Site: brandenburg
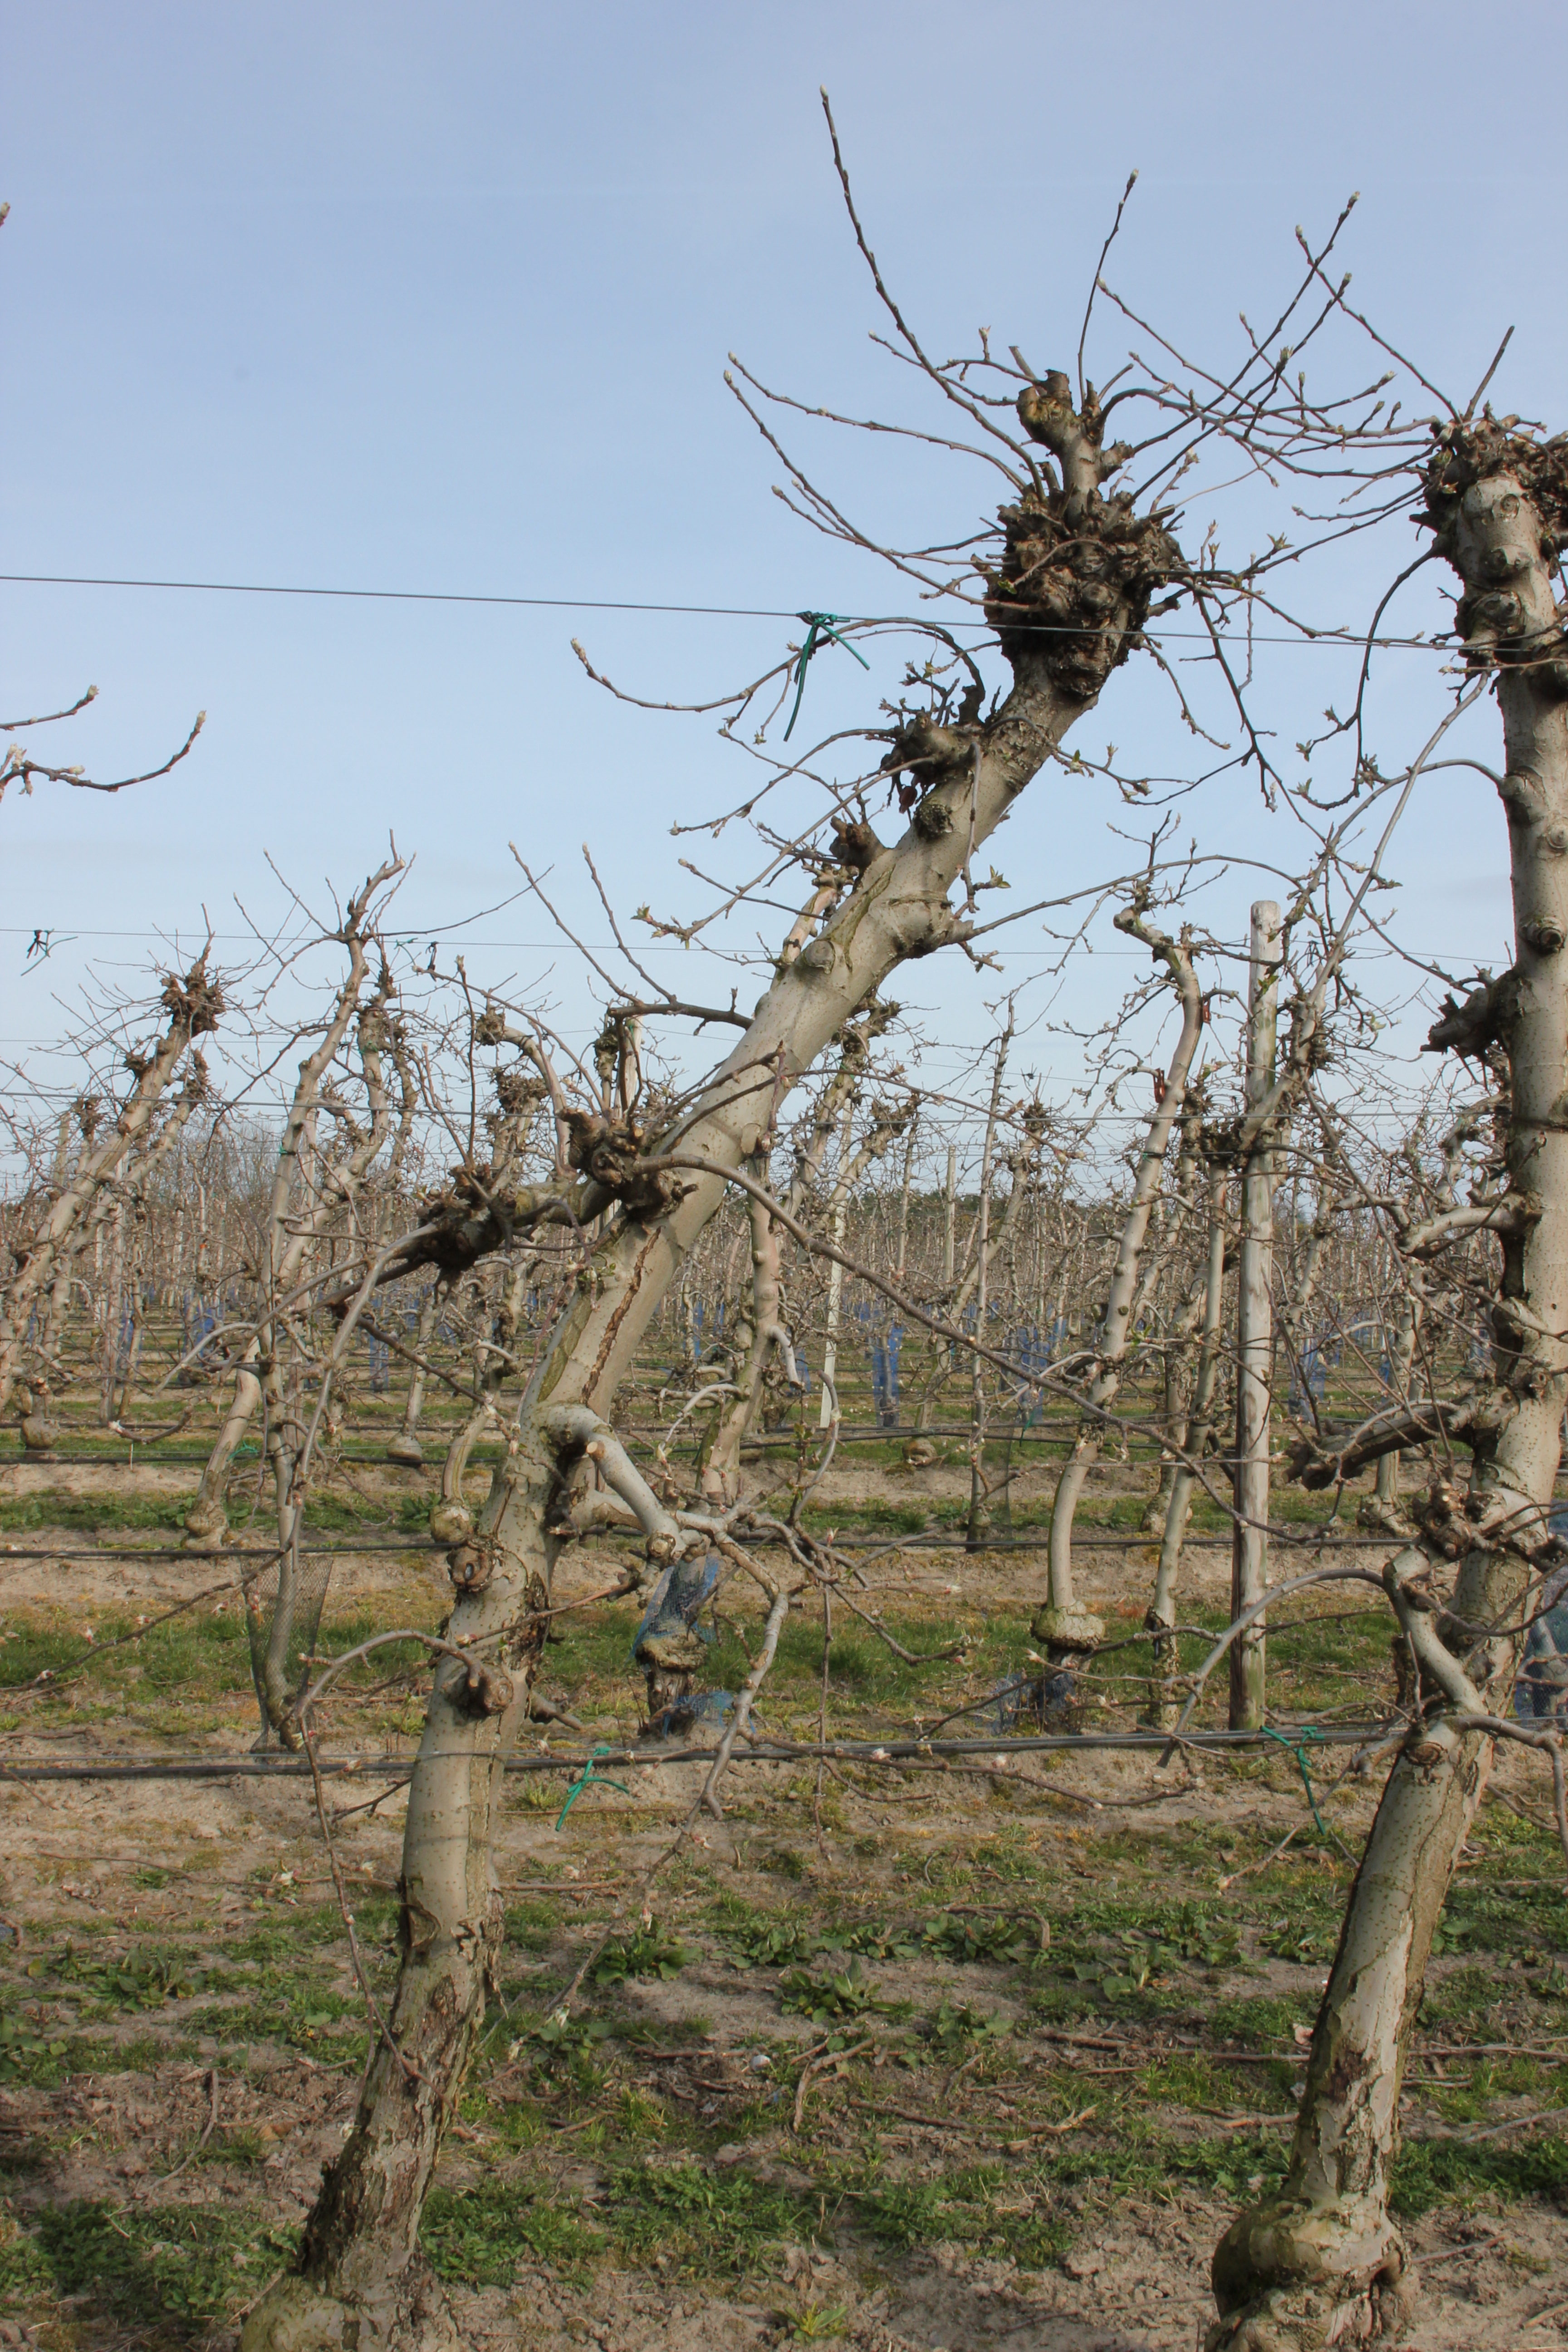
Growth stage (BBCH 54): Inflorescence emergence